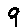
Label: 9